Padmini Rout

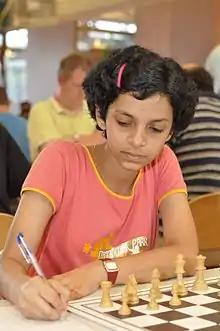
Padmini Rout, Vlissingen 2009

Padmini Rout (born 5 January 1994) is an Indian chess player. She holds the titles of International Master (IM) and Woman Grandmaster (WGM). She has won the National Women's Premier Championship five times, consecutively from 2014 to 2017 and again in 2023, and was the Asian women's champion in 2018.